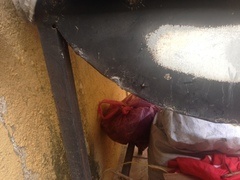
Species: Lactrodectus_hesperus